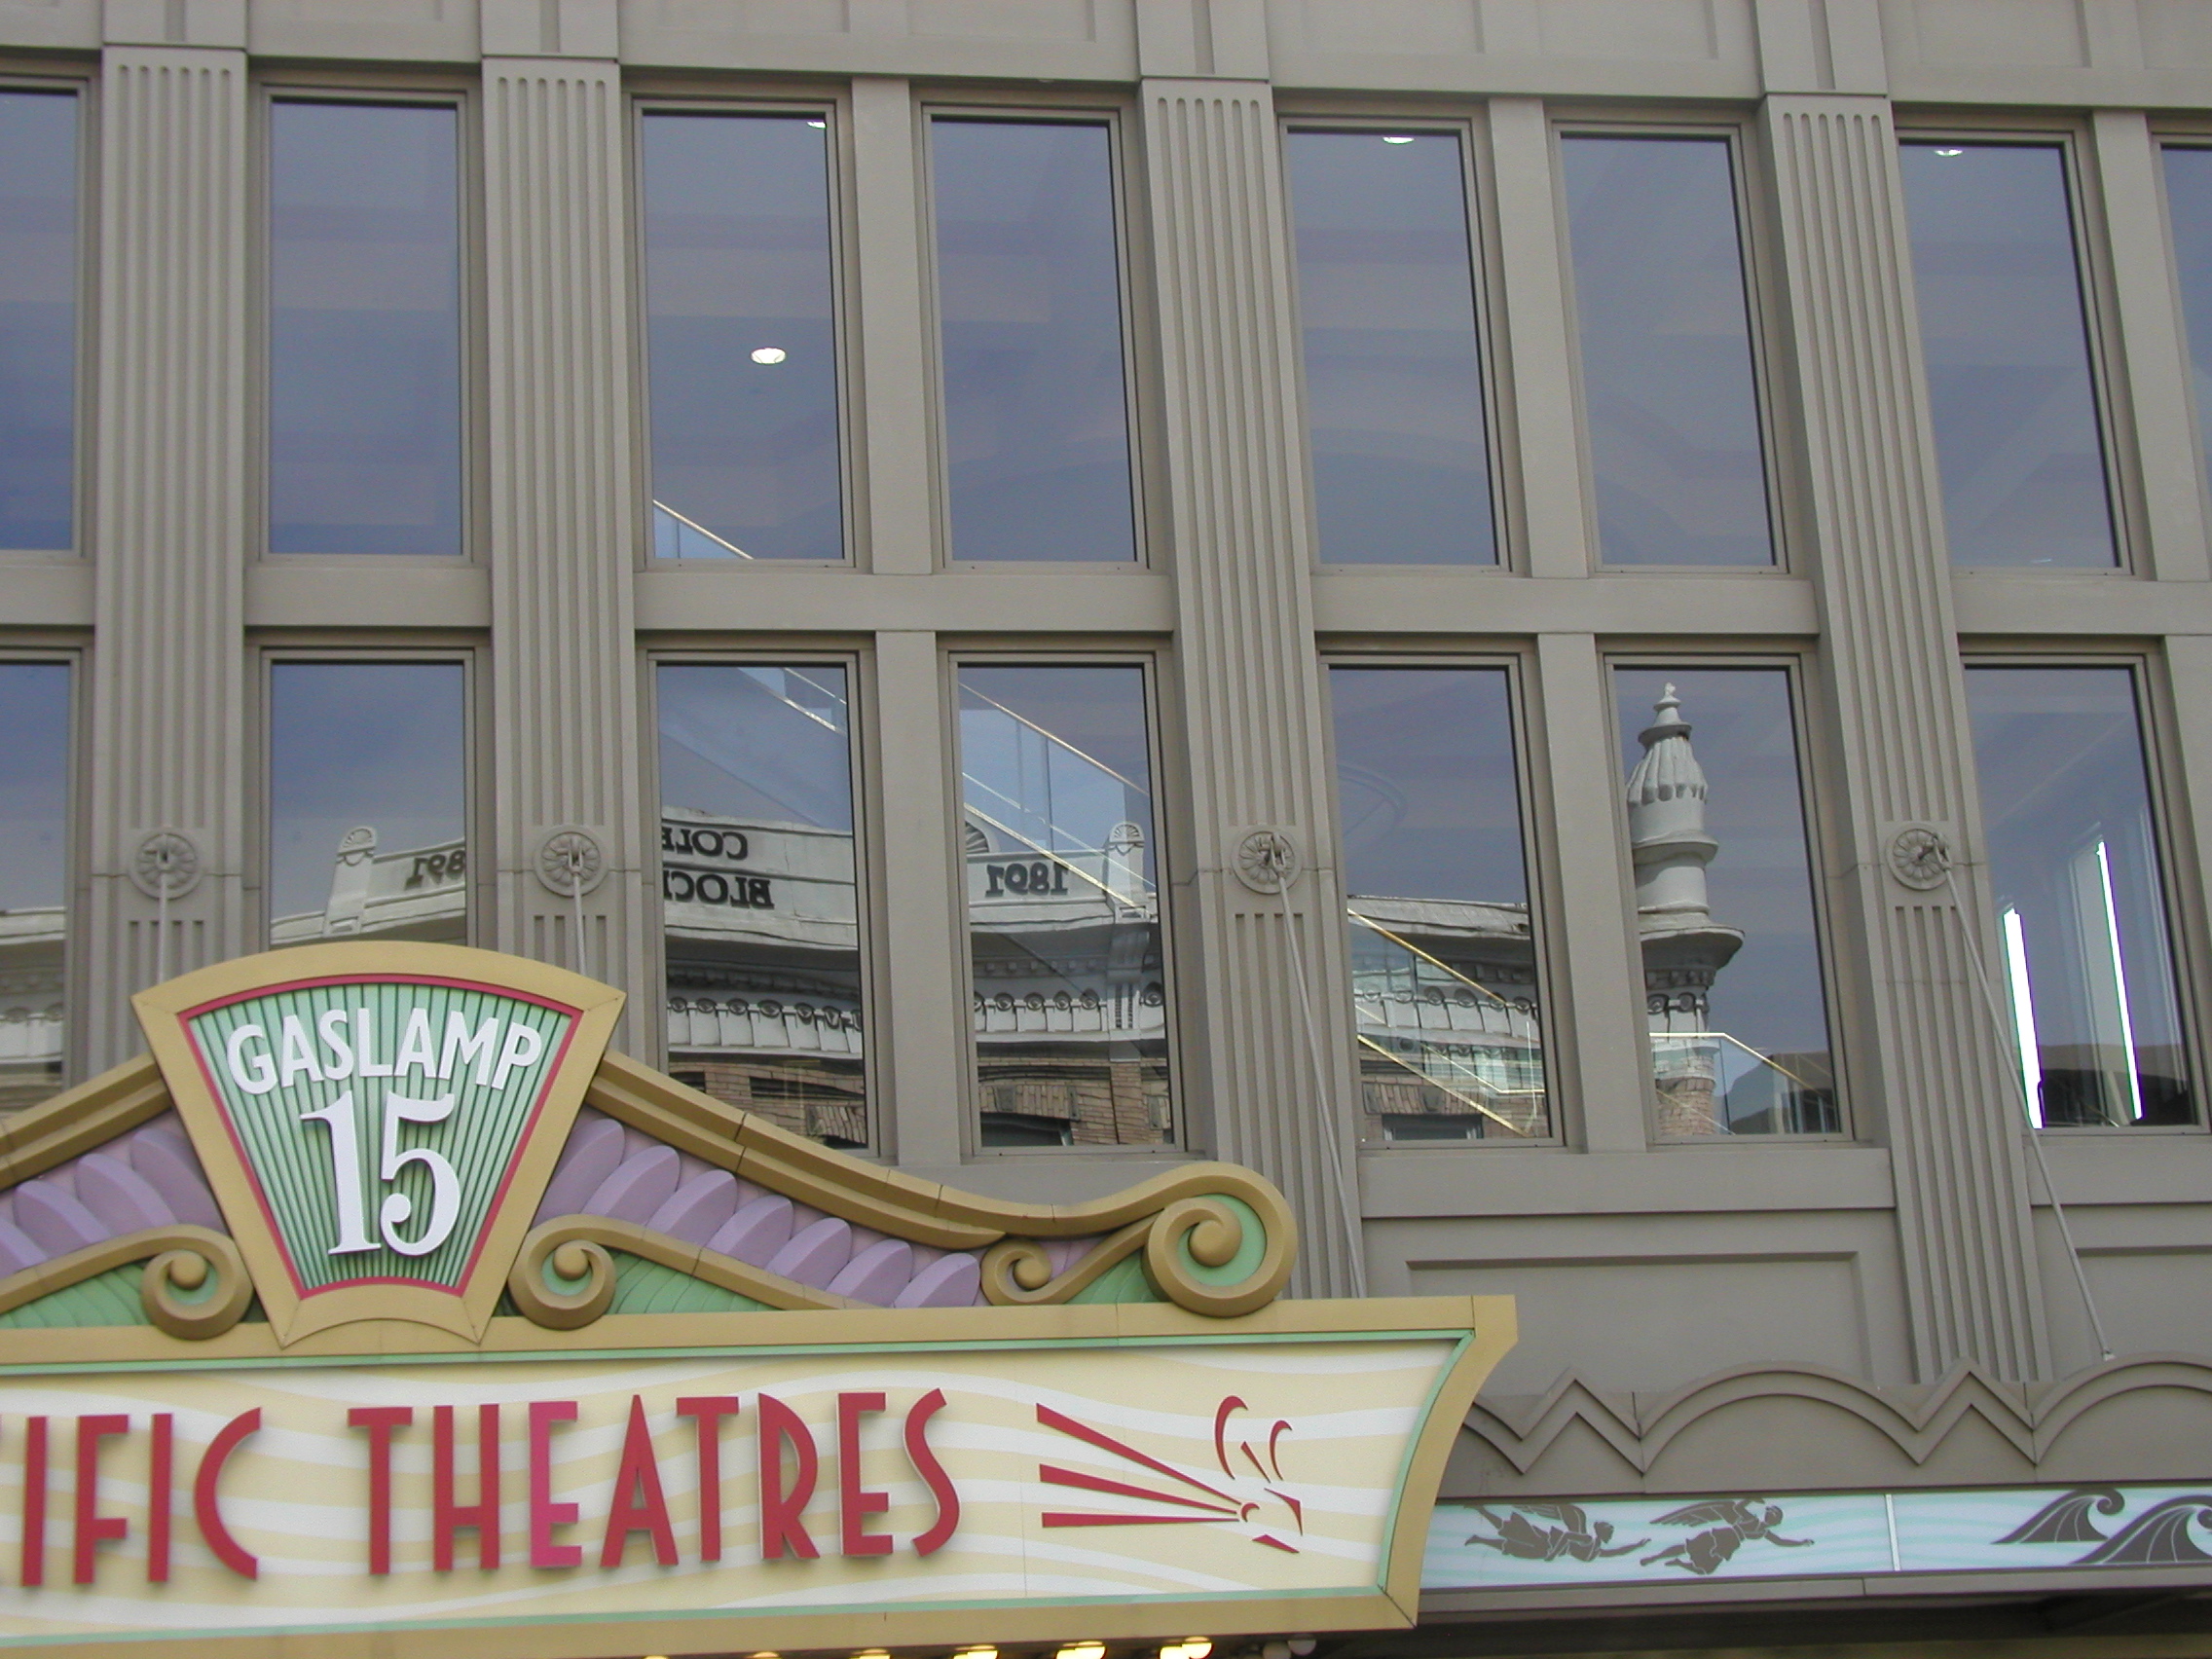
window, facade, interior design, sandiego, gaslamp, window covering